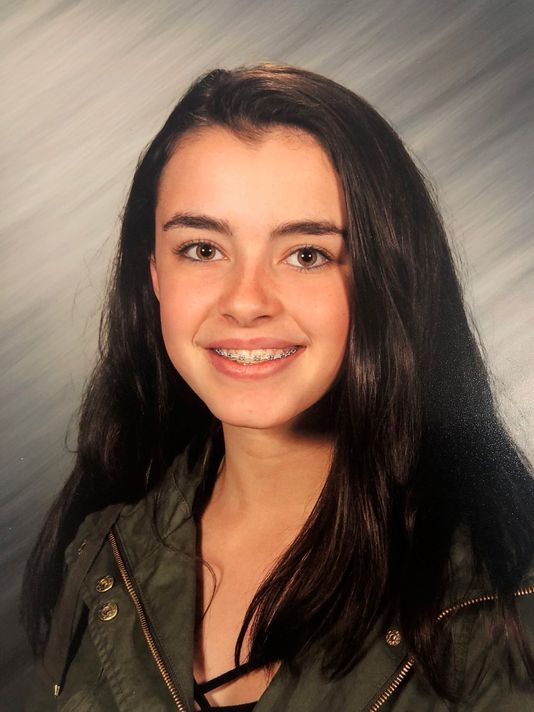
Gender: women